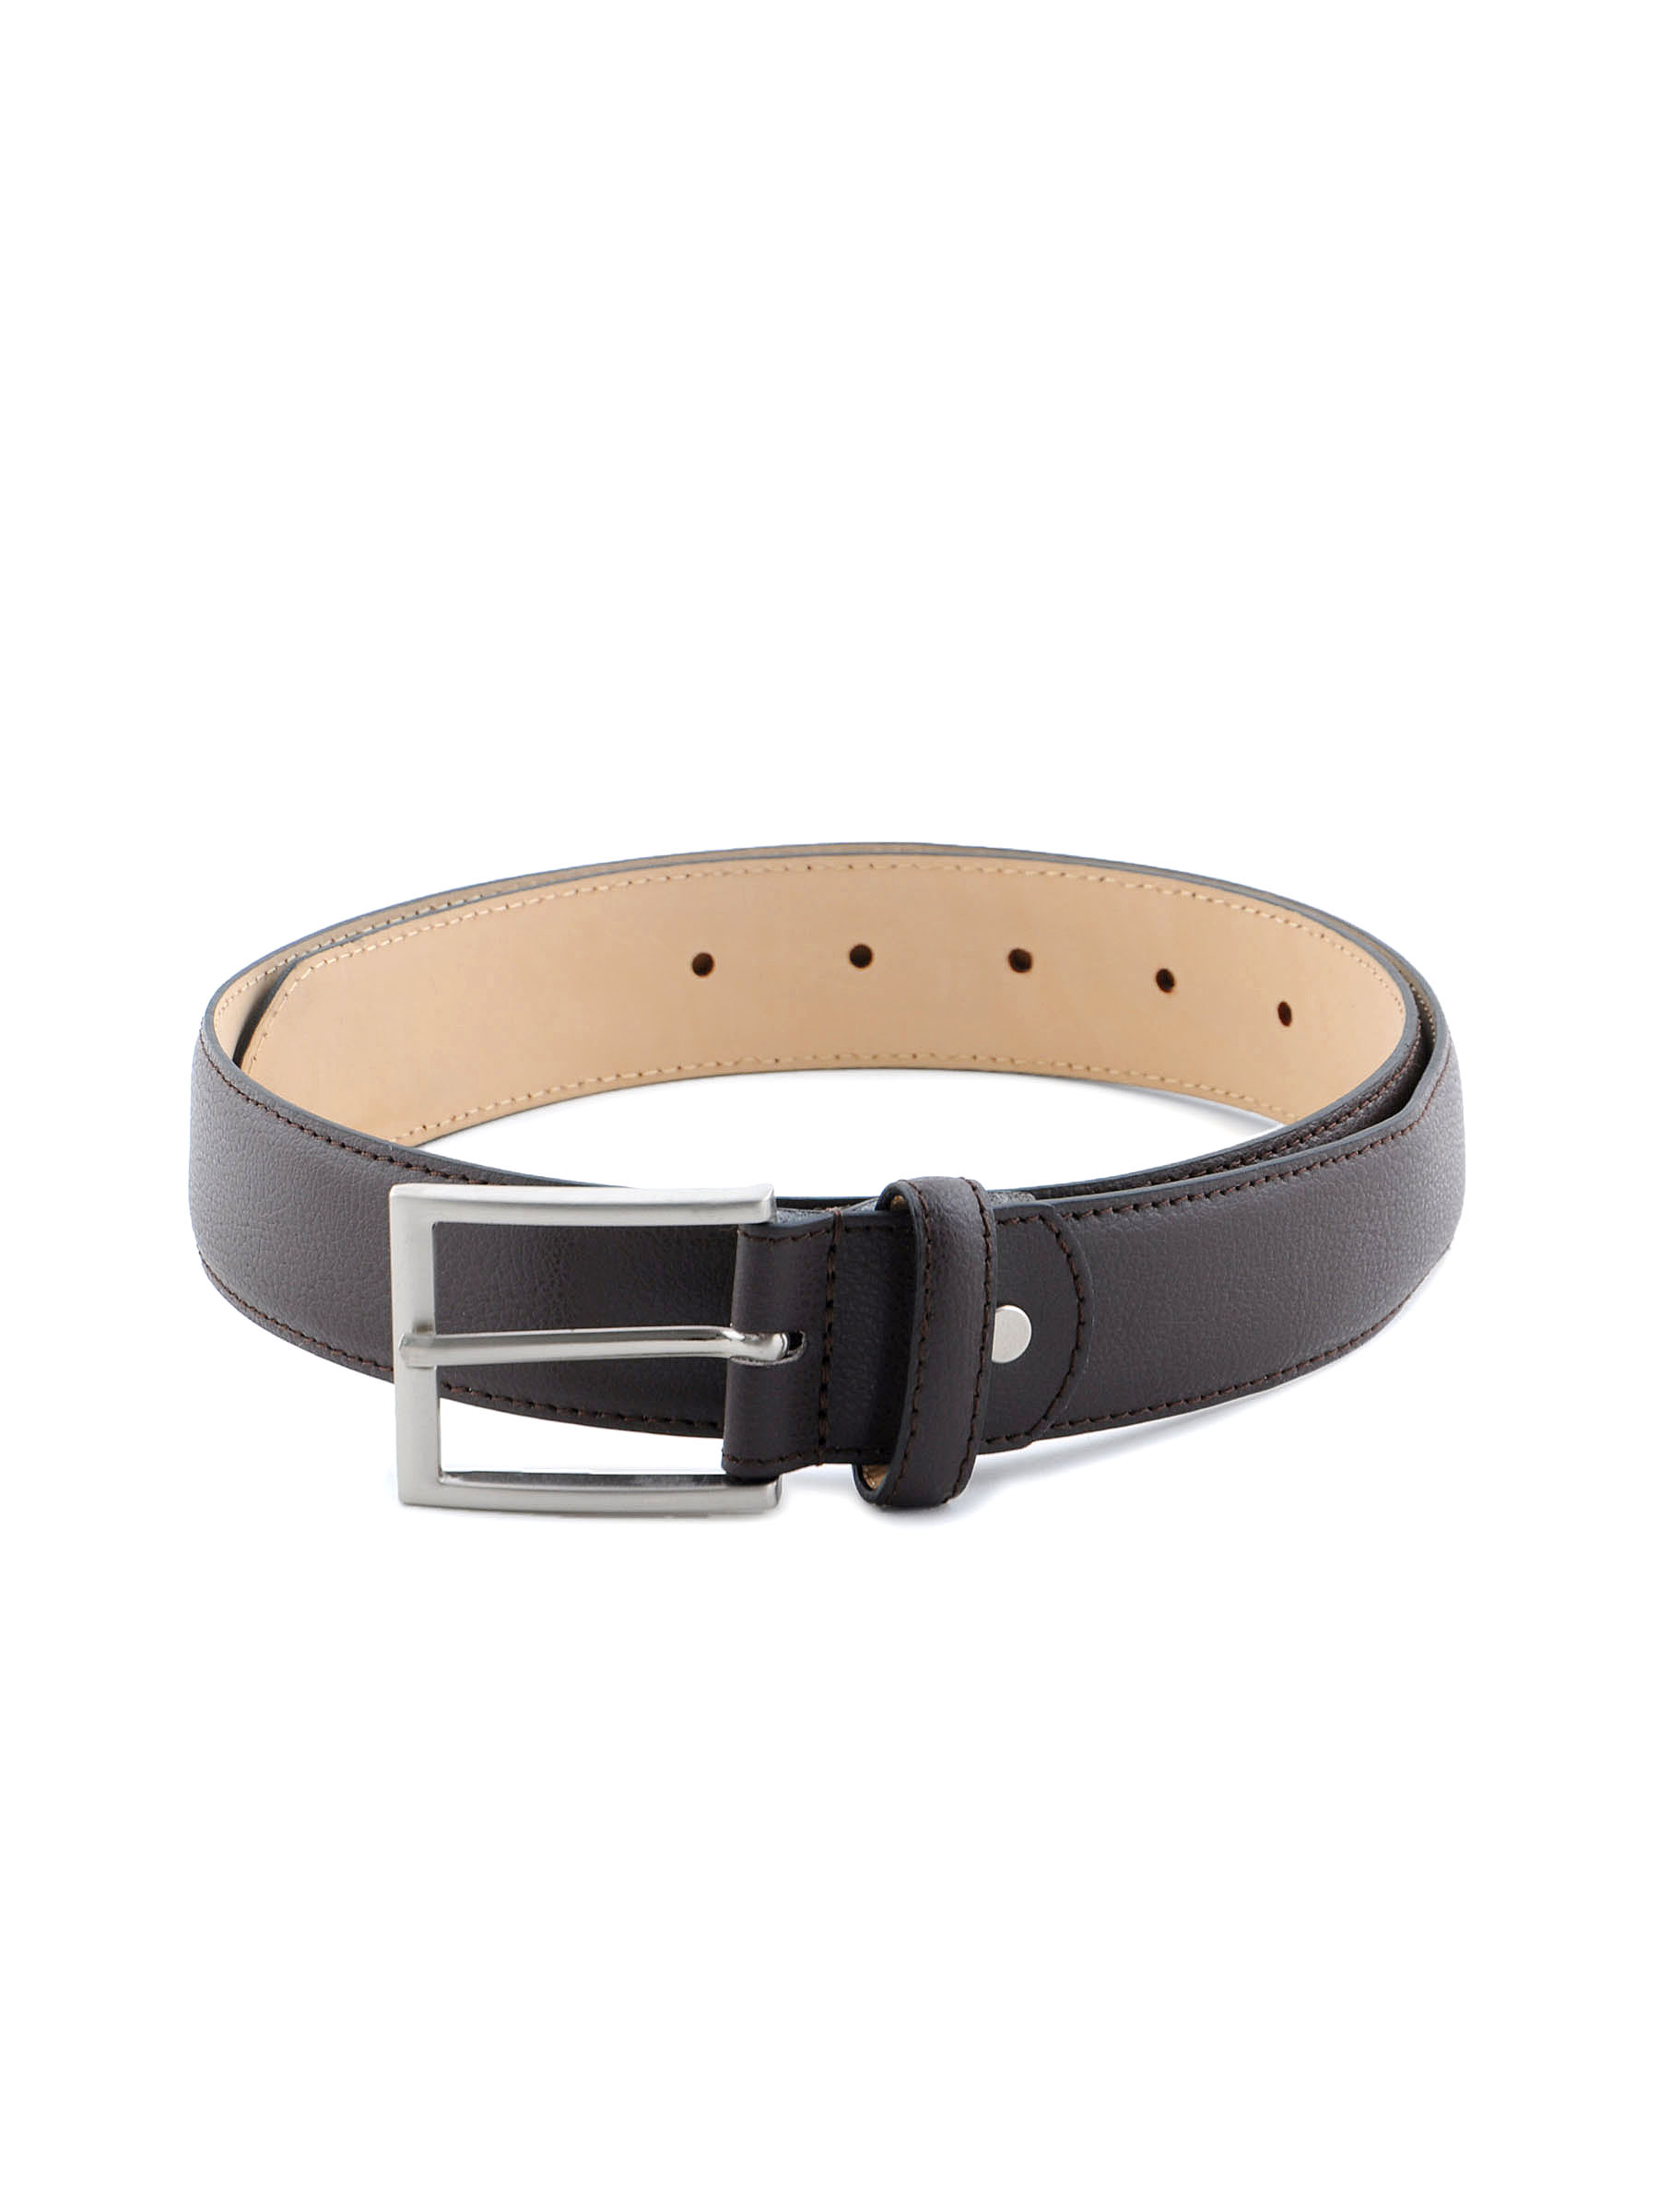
Reid & Taylor Men Solid Brown Belt
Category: Accessories / Belts / Belts
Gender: Men
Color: Brown
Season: Fall 2011
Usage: Formal